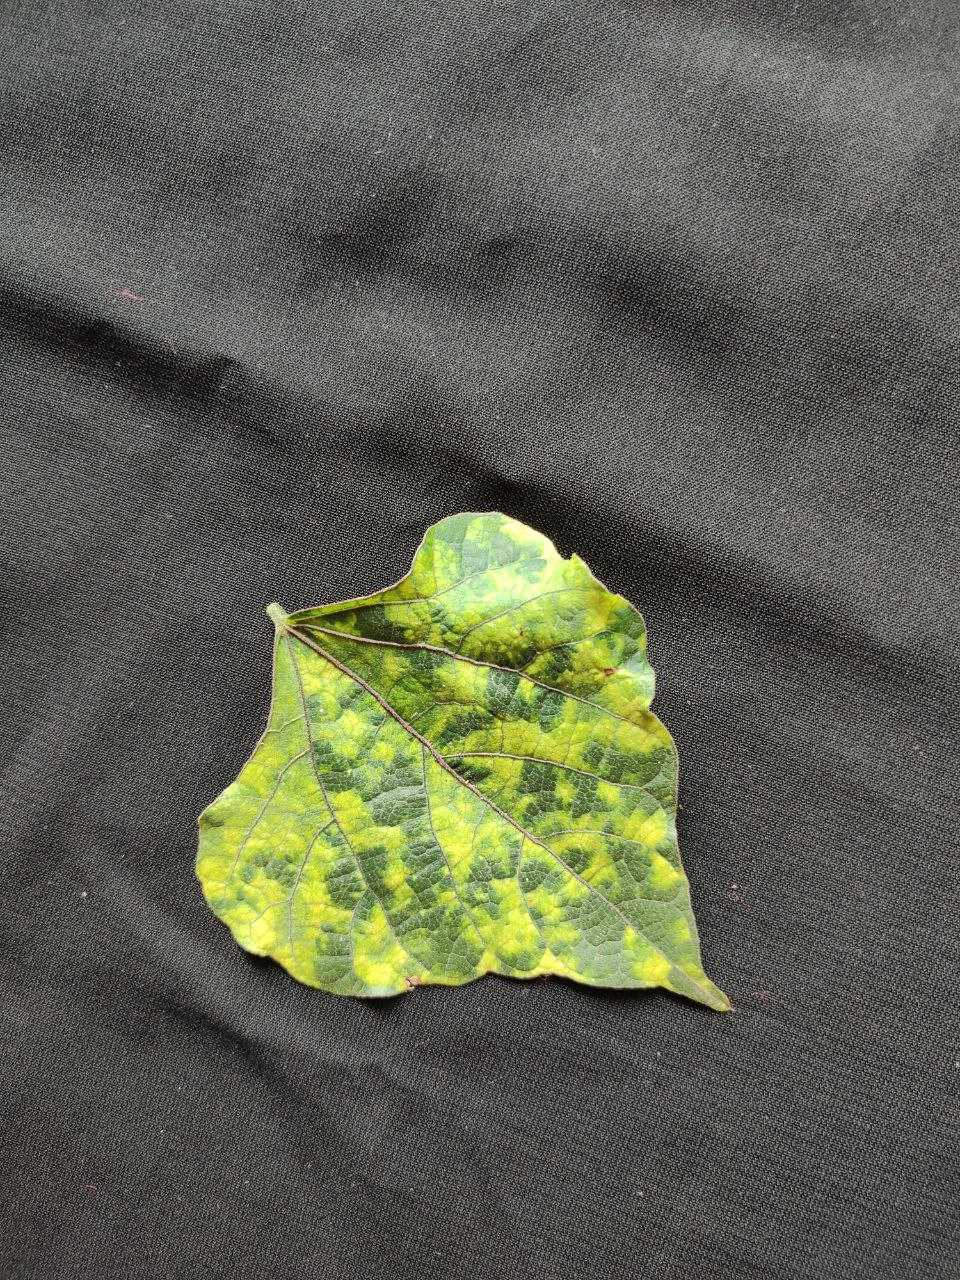
Crop: bean
Leaf condition: Mosaic Virus